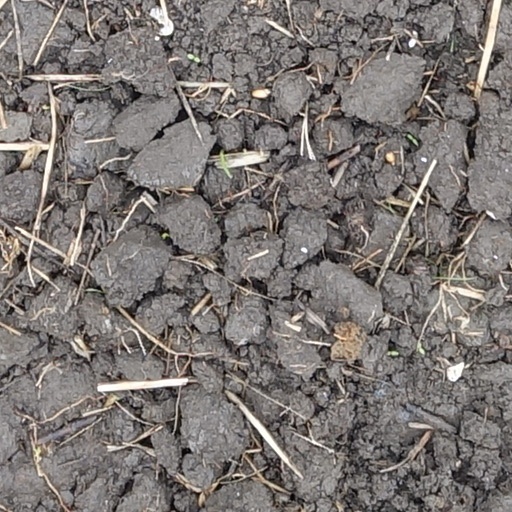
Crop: wheat